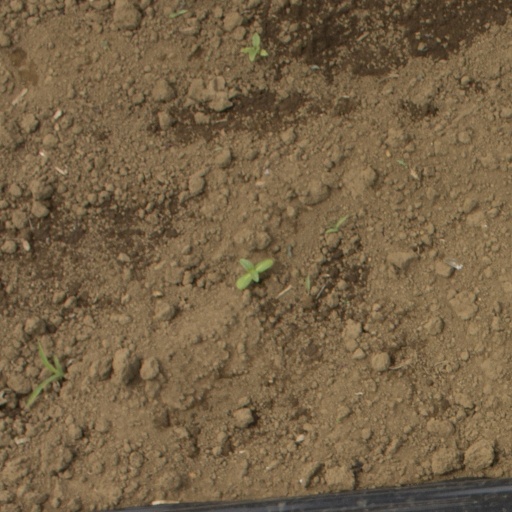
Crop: Jerusalem artichoke